Naval Sea Systems Command Program Executive Offices

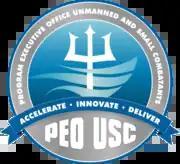

PEO (IWS) provides the Navy with design, construction, and delivery of combat systems for surface ships.